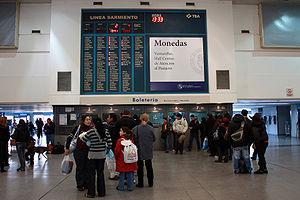
La gare de Buenos Aires-Once de septiembre est une importante gare ferroviaire argentine située au centre de Buenos Aires, capitale de l'Argentine.